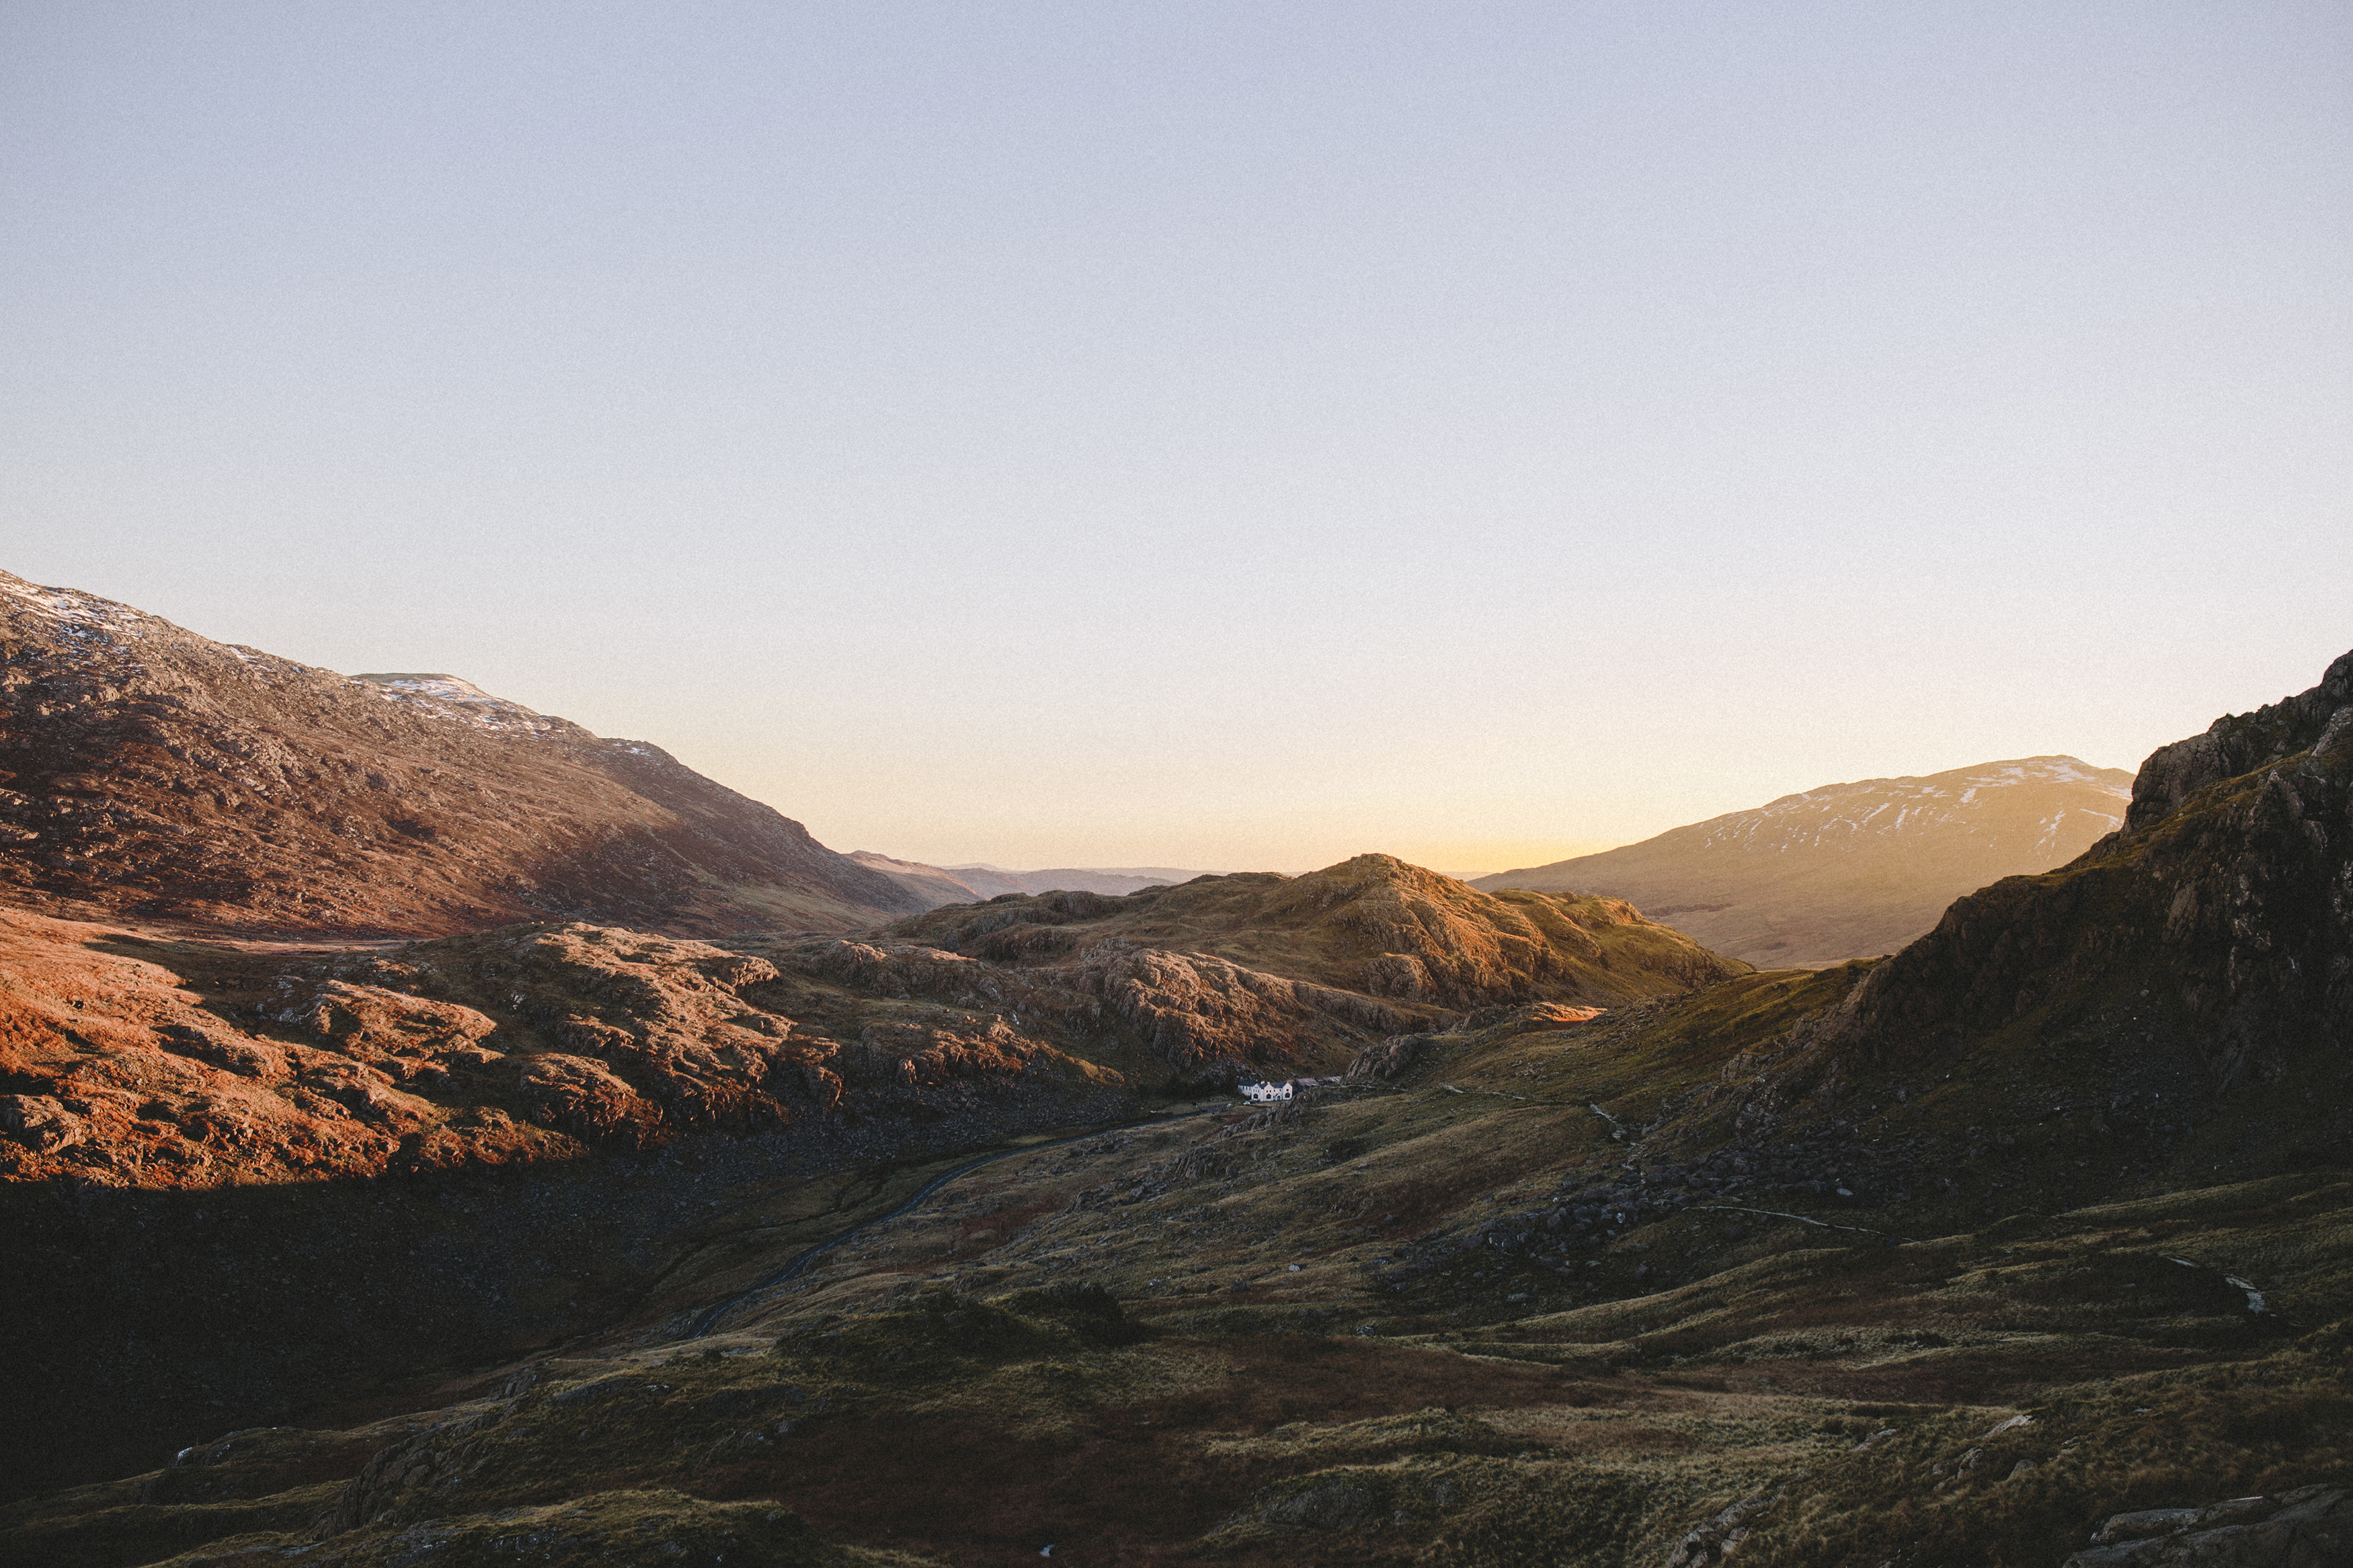
landscape, nature, rock, wilderness, mountain, hill, lake, valley, mountain range, ridge, summit, geology, plateau, fell, loch, wadi, landform, geographical feature, mountainous landforms